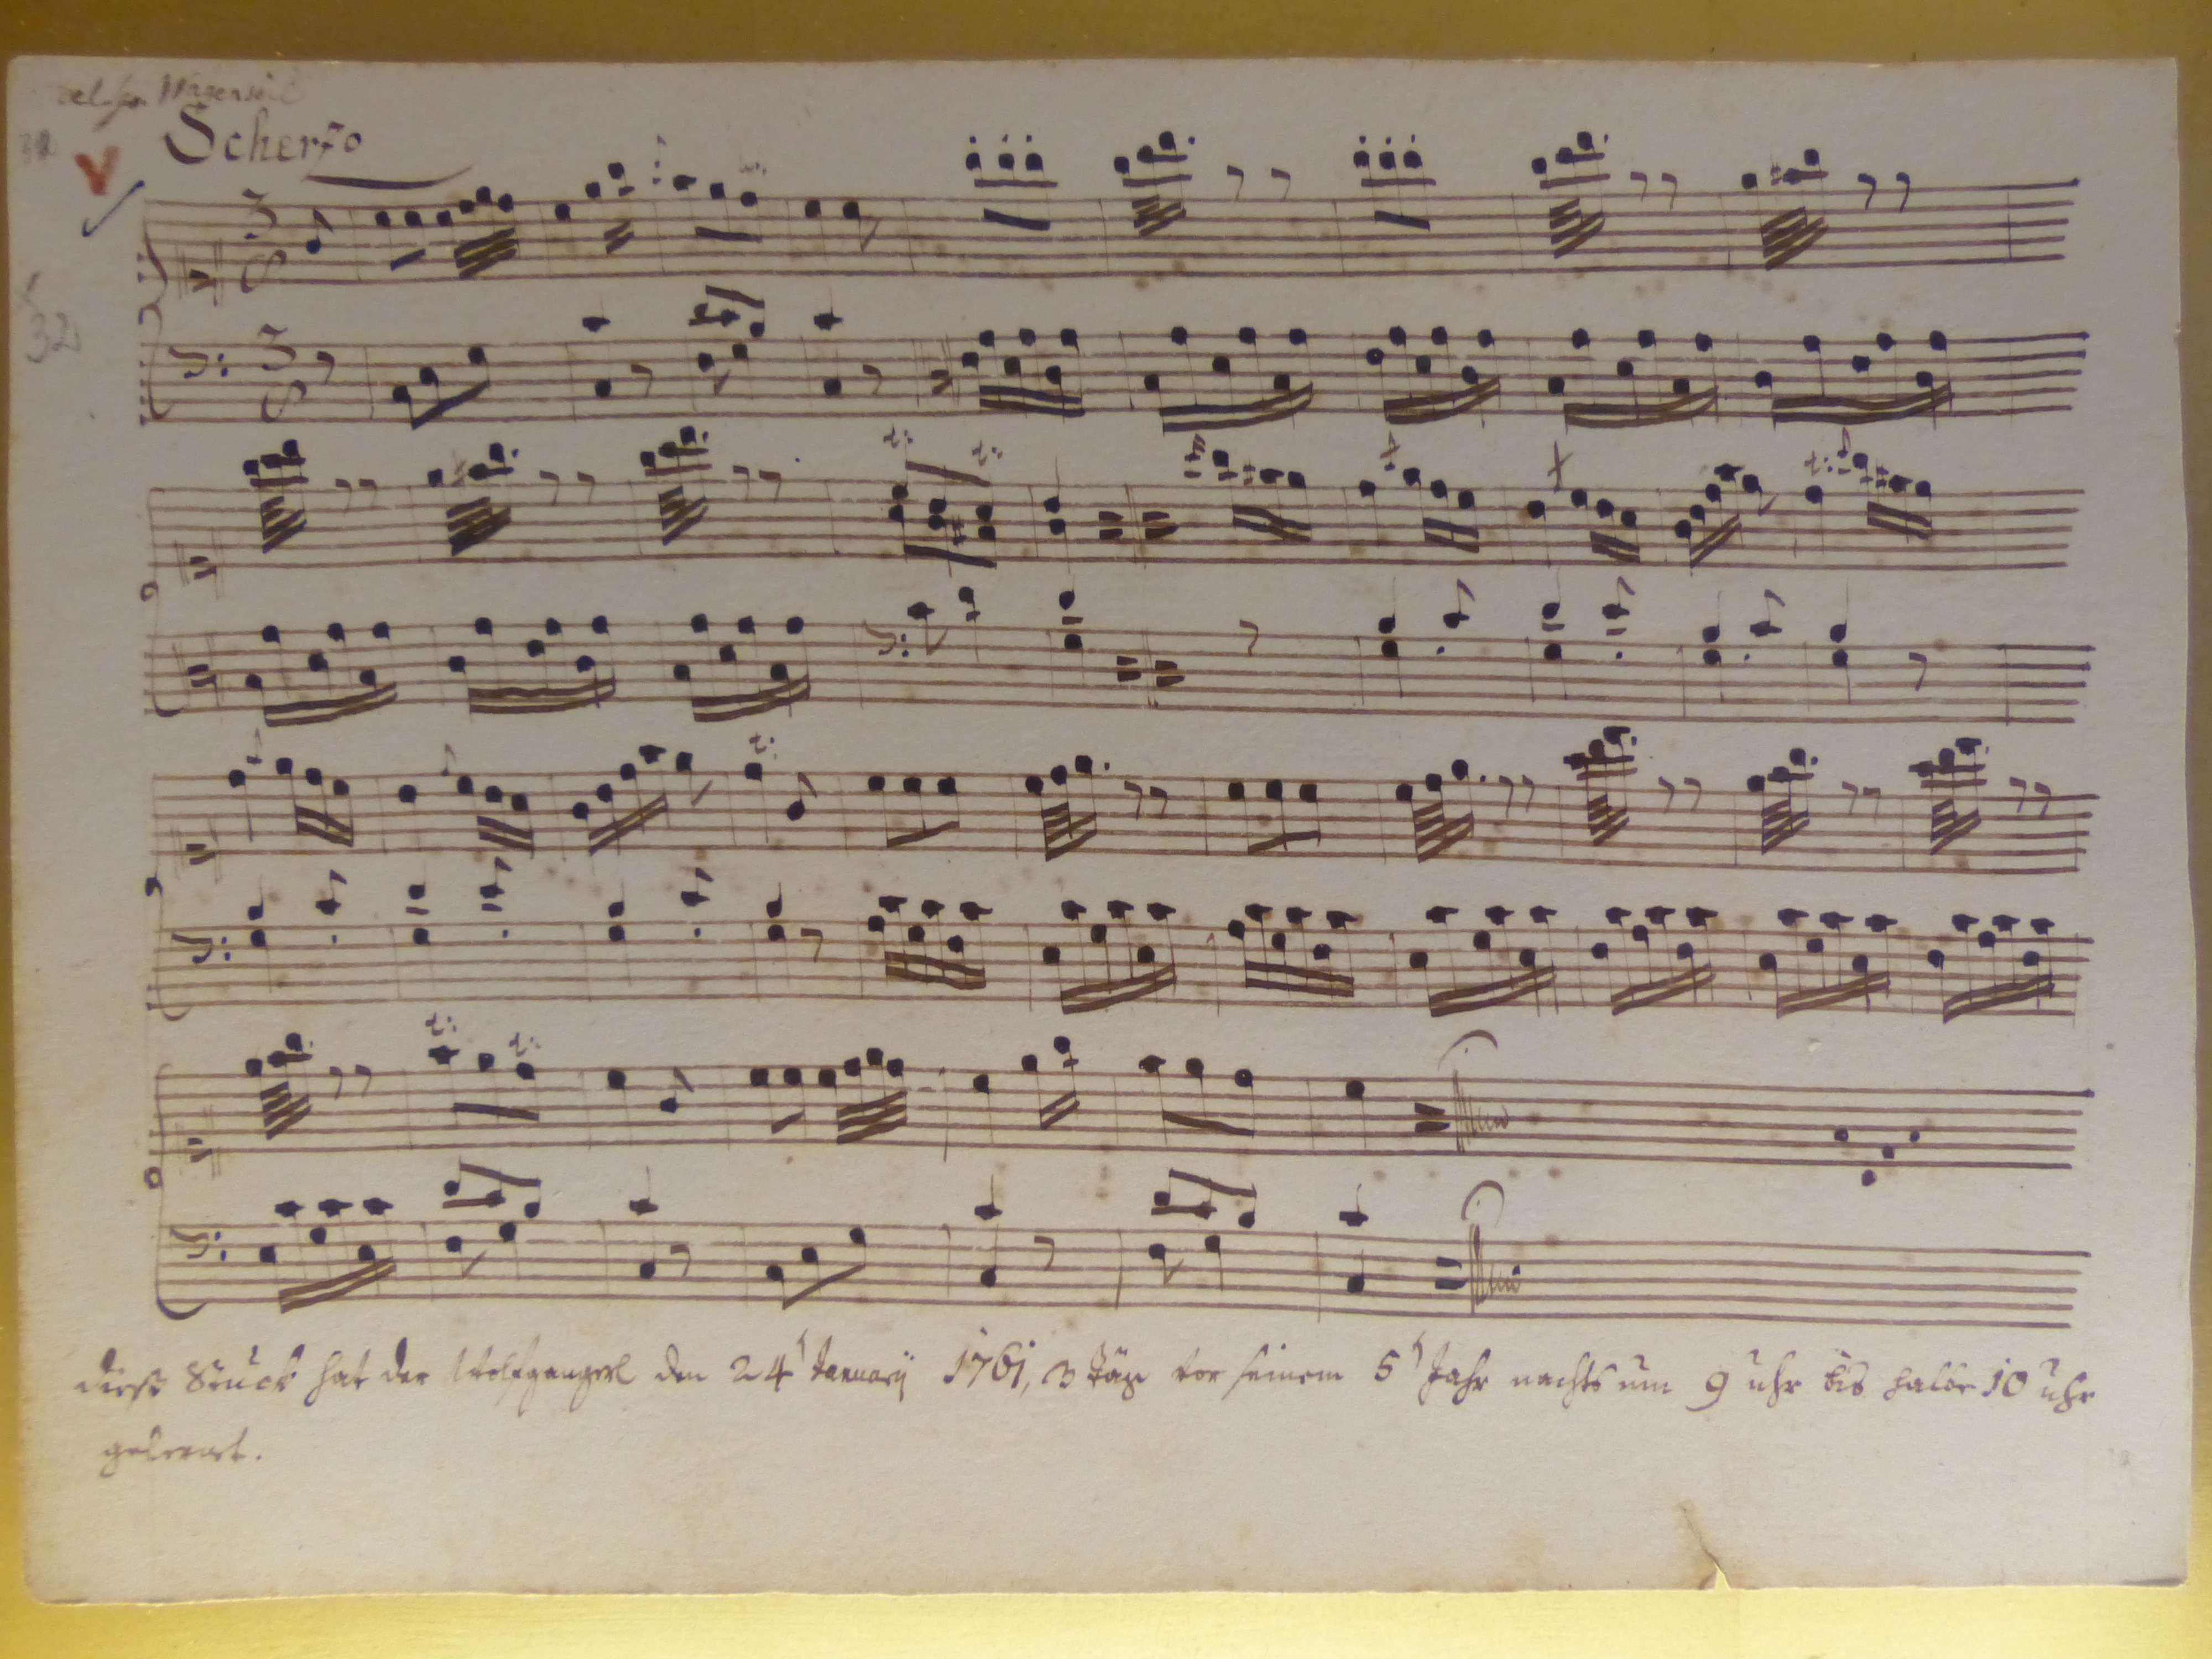
writing, music, sheet music, sketch, drawing, text, handwriting, calligraphy, document, shape, mozart, salzburg, leopold mozart, once notebook, maria anna mozart